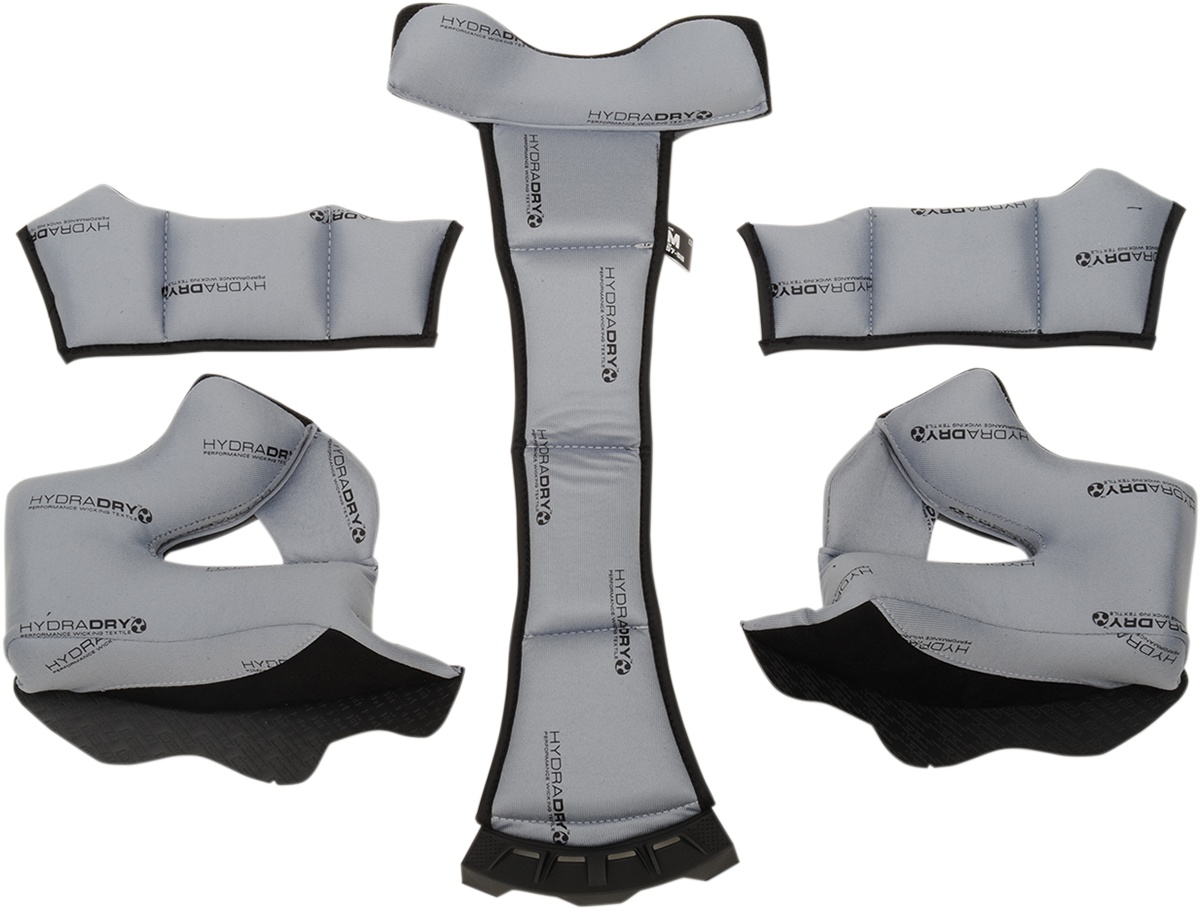
Airframe Pro™ Liner - Loose Fit - 2XS (Set)-01341841 -  PU
Airframe Pro™ Liner - Loose Fit - 2XS Airframe Pro™ Helmet Liner — 2XS Replacement helmet liner for Airframe Pro™ helmets
Brand: ICON
Category: Sporting Goods > Outdoor Recreation > Hang Gliding & Skydiving > Hang Gliders